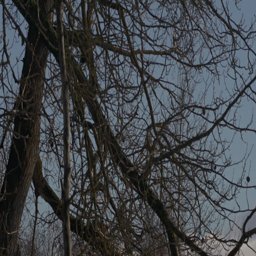
framed against mountains and at half speed , a bald eagle flies toward and lands in a bare - branched cottonwood tree